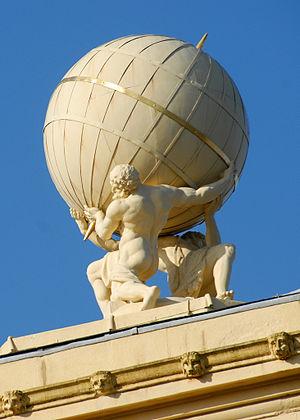
Atlas est un des Titans hésiodiques du mythe fondateur de la mythologie grecque et de la Grèce antique, père des Pléiades, des Hyades, des Hespérides et de Calypso. À la suite de sa défaite dans la guerre des Titans contre les dieux de l'Olympe et Zeus pour régner sur le monde, ce dernier le condamne à porter le monde pour l'éternité sur ses épaules. Il est pétrifié par Persée avec la tête de Méduse et métamorphosé en chaîne de montagnes Atlas d'Afrique du Nord.